Obiori Station

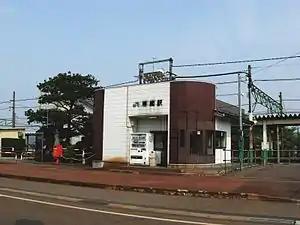
Obiori Station, May 2007

is a railway station in the city of Sanjō, Niigata, Japan, operated by East Japan Railway Company (JR East).